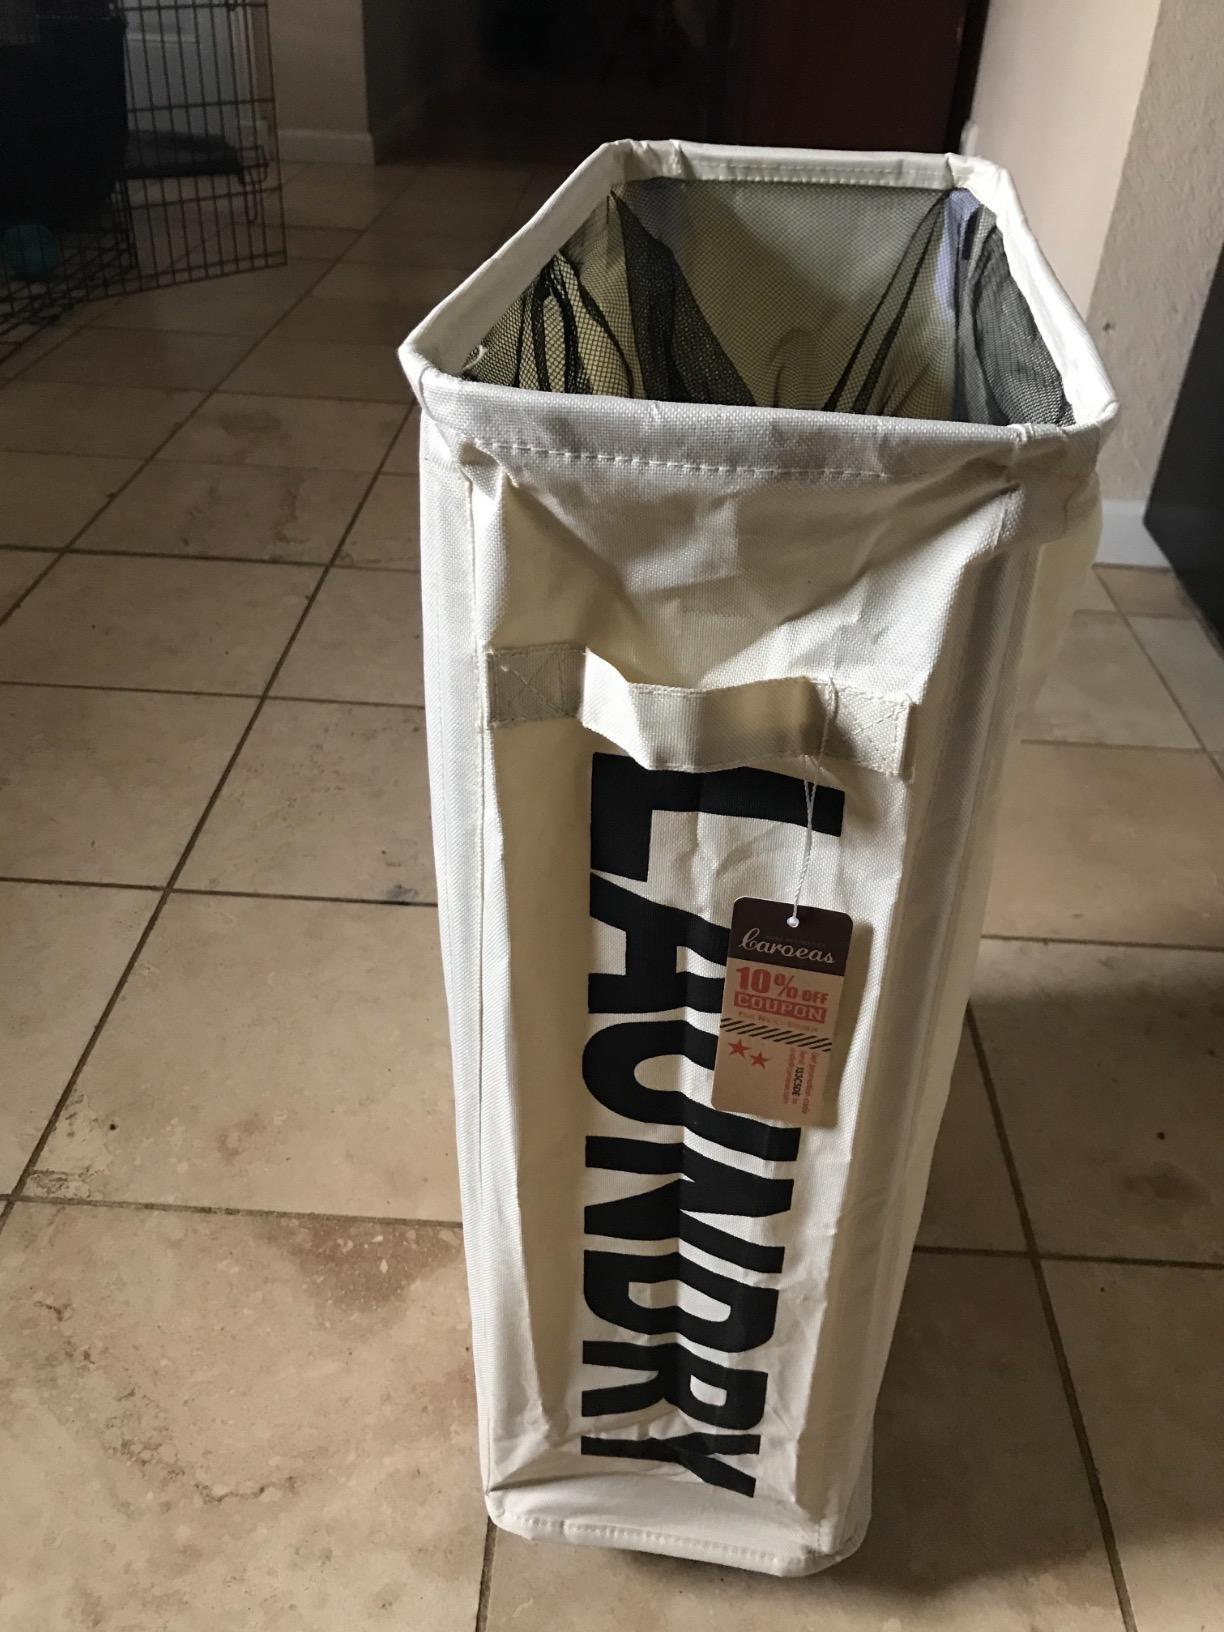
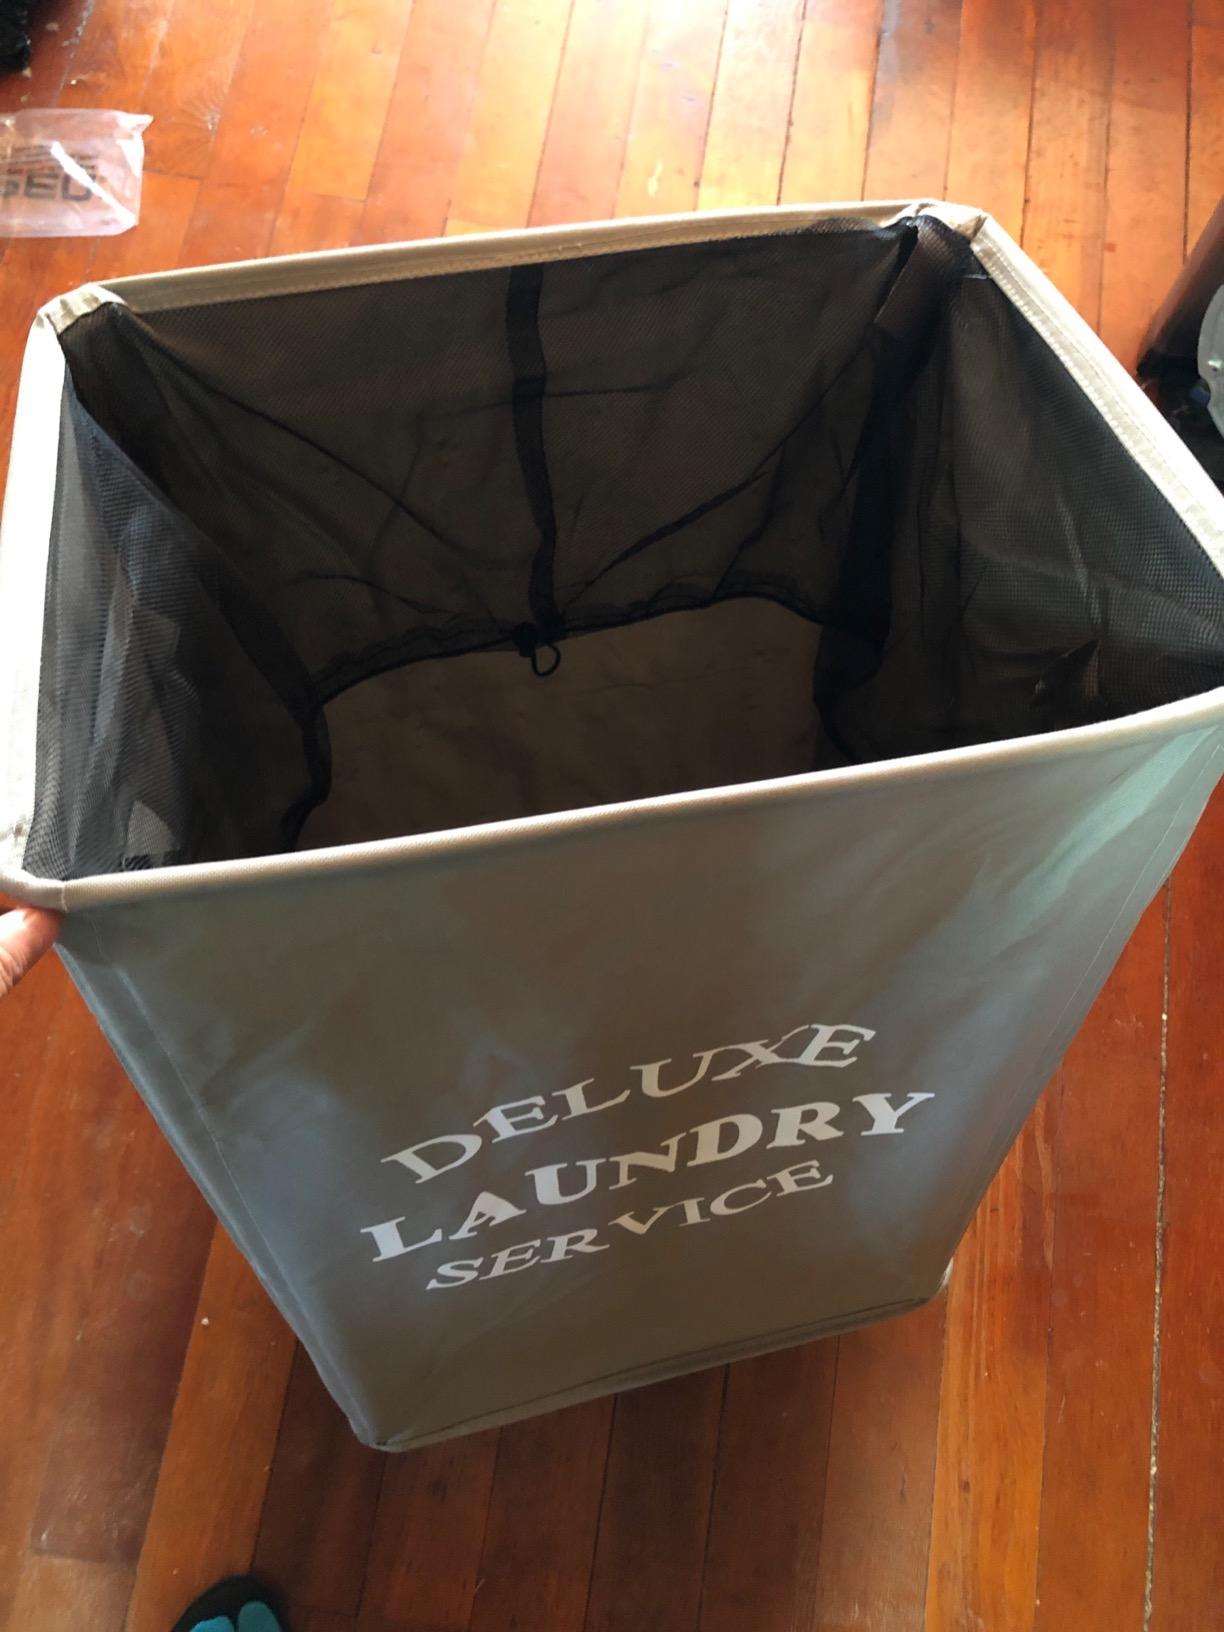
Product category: items_hamper
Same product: no